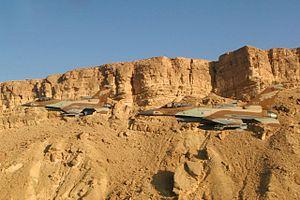
Israël, en forme longue l'État d'Israël, est un État situé sur la côte orientale de la mer Méditerranée au Proche-Orient en Asie occidentale. Son indépendance est proclamée le 14 mai 1948, après le vote du plan de partage de la Palestine le 29 novembre 1947 par l'Organisation des Nations unies qui met fin au mandat britannique et qui prévoit la création d’un État juif et d’un État arabe. Les premières bases politiques en ce sens ont été posées lors du premier congrès mondial sioniste à Bâle en 1897 sous la direction de Theodor Herzl.